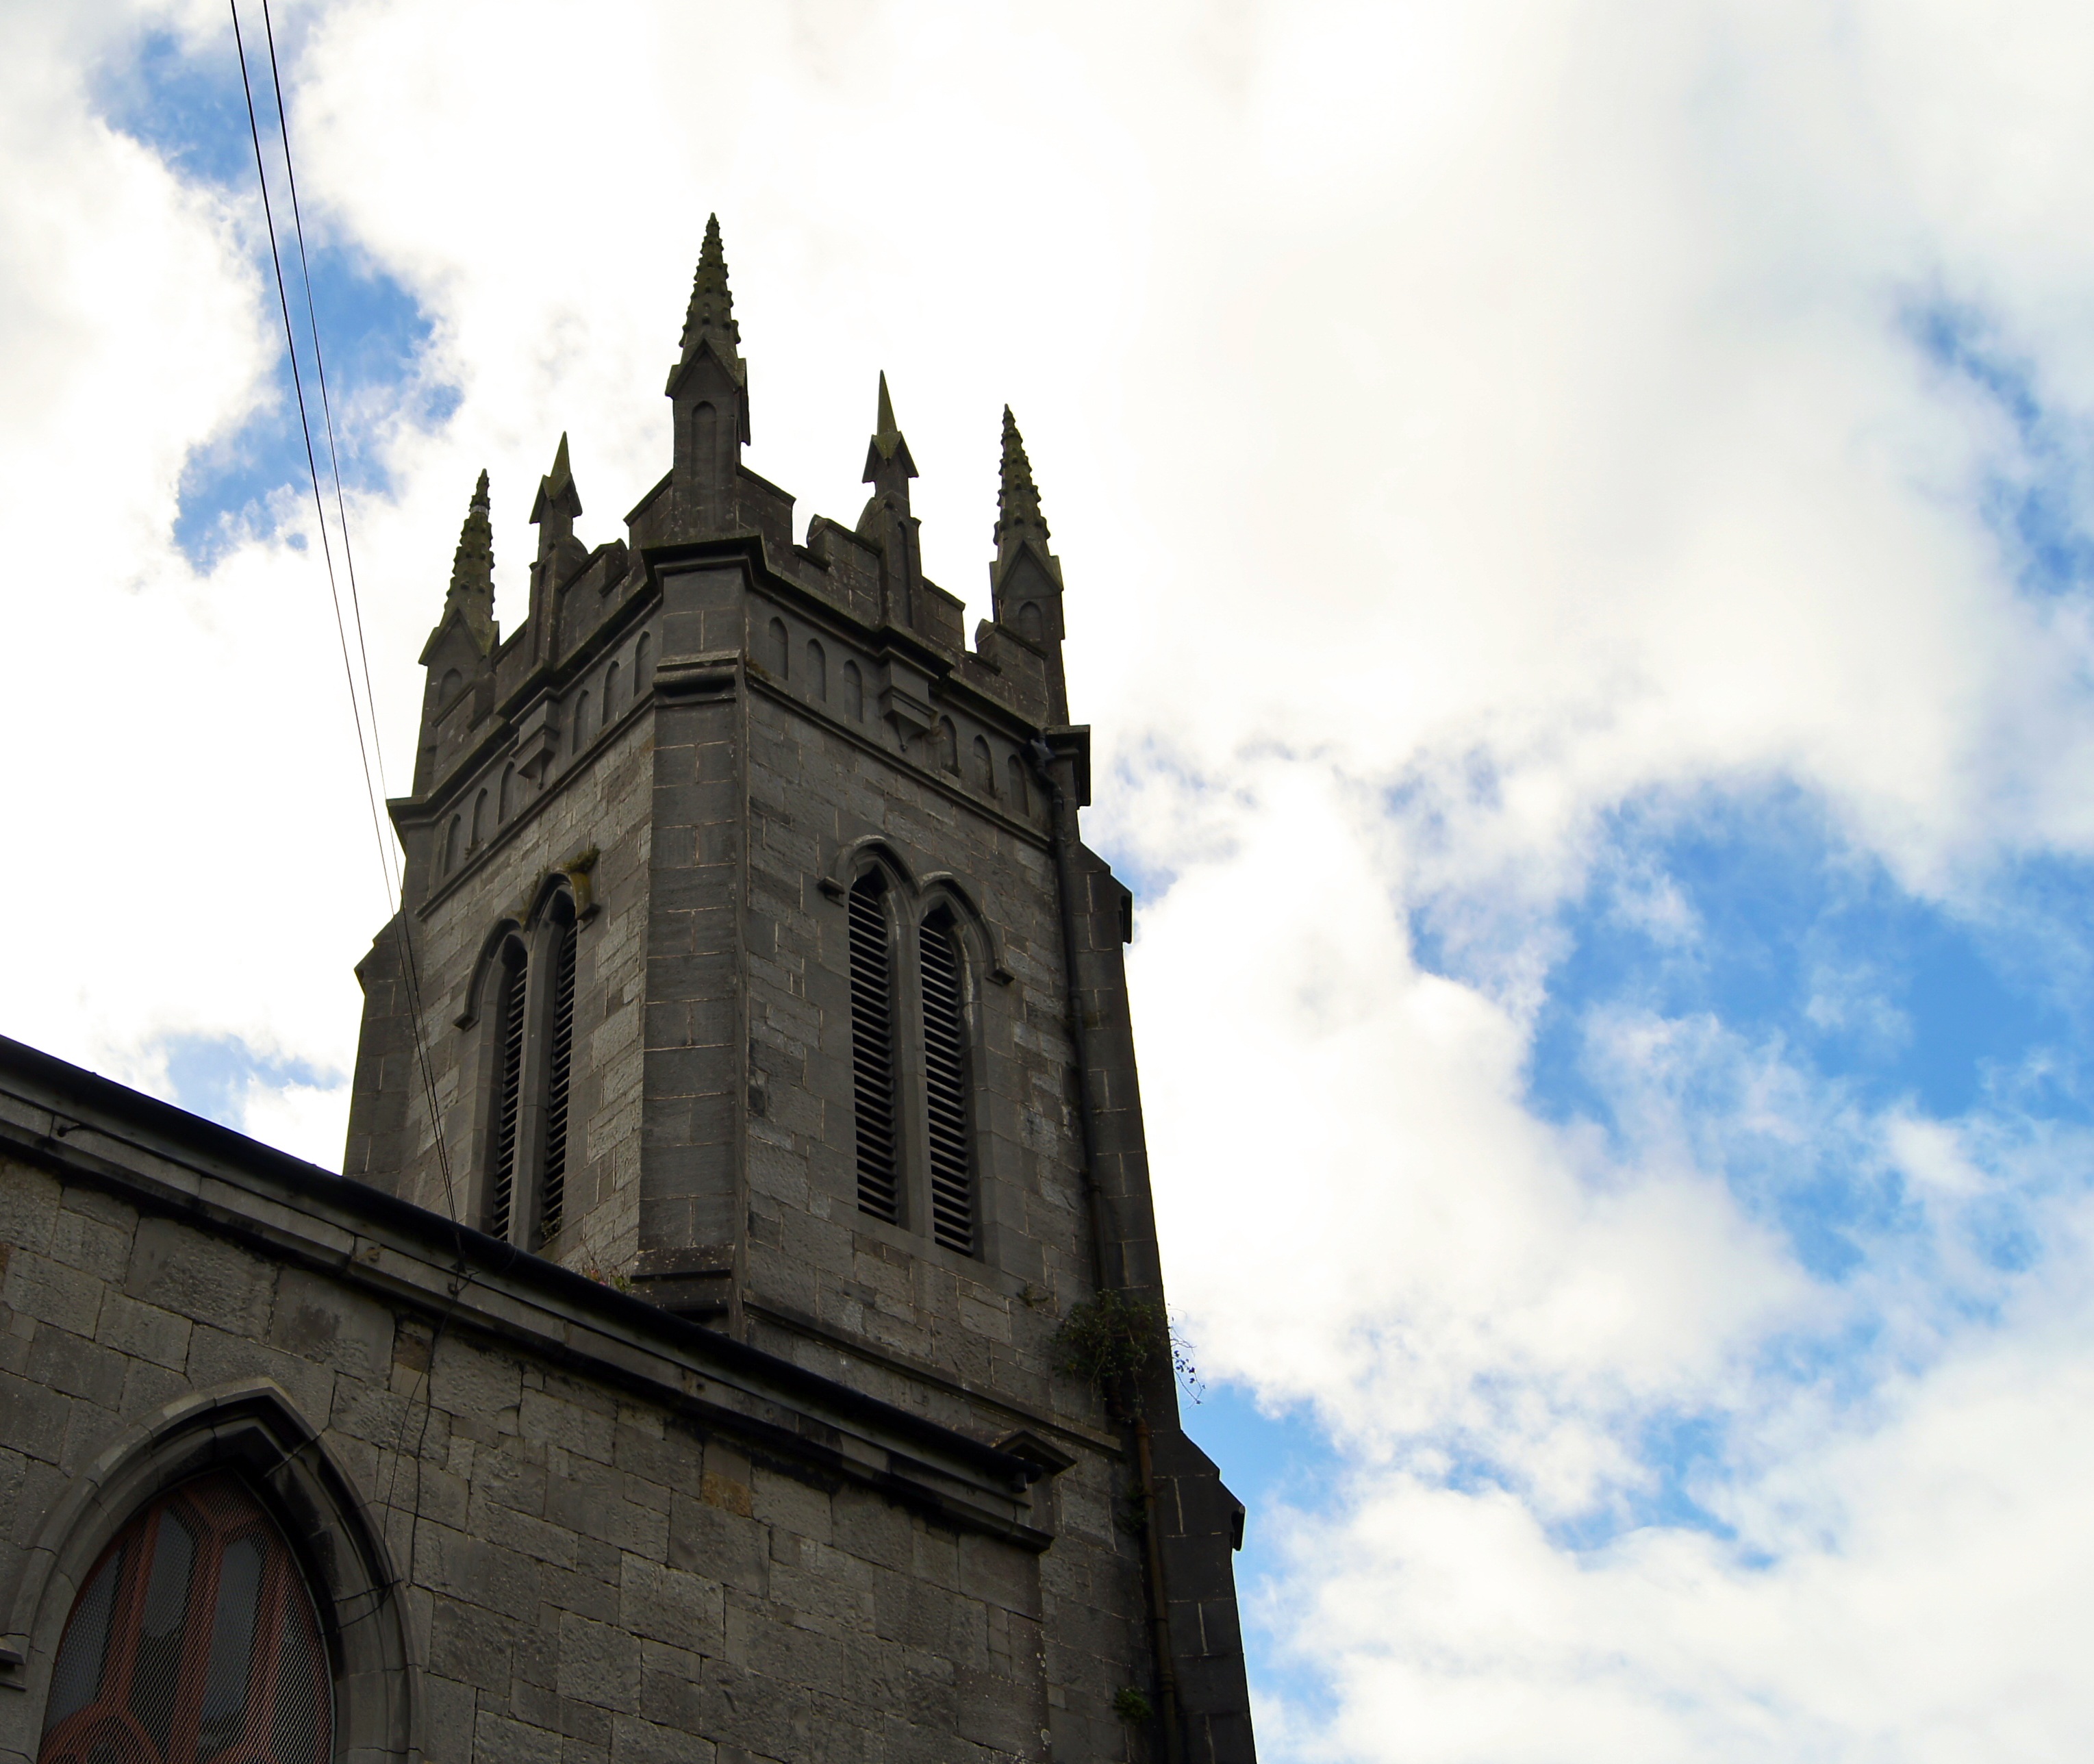
architecture, sky, building, old, tower, landmark, church, cathedral, chapel, place of worship, bell tower, clouds, spire, steeple, ireland